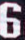
Number: 6